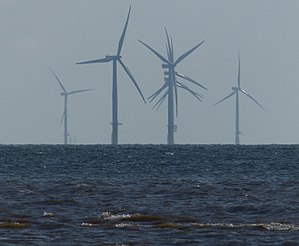
Lincs
Lincs Wind Farm
Lincs Wind Farm er en britisk vindmøllepark på 270 MW, som blev indviet i 2013. Den ligger 8 kilomer fra Skegness ved Englands østkyst. De 75 møller med en rotordiameter på 120 meter og en effekt på 3,6 MW er leveret af Siemens Wind Power.